Paula Dobriansky

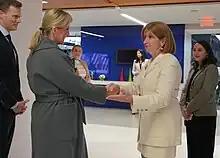
Dobriansky and Sophie, Duchess of Edinburgh in 2022

After leaving government service in 2009, Dobriansky became a Senior Fellow at Harvard University's John F. Kennedy School of Government's Belfer Center for Science and International Affairs and later became part of the center's "Future of Diplomacy" Project.